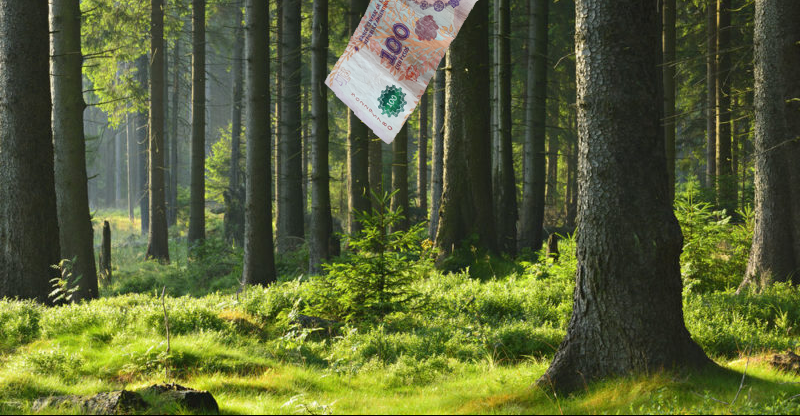
Denominación: 100